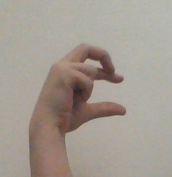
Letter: thal